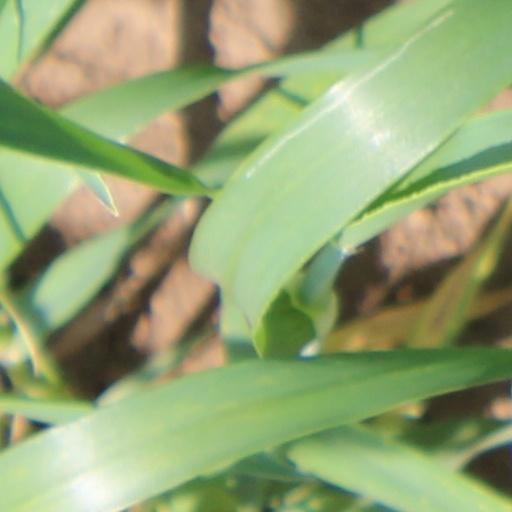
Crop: wheat